Holwood House

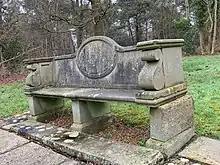
Wilberforce Seat at Holwood House

Holwood House is a country house in Keston, near Hayes, in the London Borough of Bromley, England. The house was designed by Decimus Burton, built between 1823 and 1826 and is in the Greek Revival style. It was built for John Ward, who later employed Burton to lay out his Calverley Park Estate in Tunbridge Wells. The gate lodges of that estate take their names from the gate lodges on the Holwood Estate – Farnborough Lodge and Keston Lodge.